Comparative foot morphology

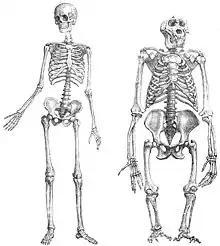
Skeleton of the human and gorilla (gorilla shown in non-natural posture)

The hind limb and foot of the elephant are oriented semi-plantigrade, and closely resemble the structure and function of the human foot. The tarsals and metapodials are arranged so as to form an arch, similarly to the human foot. The six toes of each foot of the elephant are enclosed in a flexible sheath of skin. Similar to the dog's paw, the elephant's phalanges are oriented in a downward direction. The distal phalanges of the elephant do not directly touch the ground, and are attached to the respective nail/hoof. Distal cushions occupy the spaces between the muscle tendon units and ligaments within the hindfoot, midfoot and forefoot bones on the plantar surface. The distal cushion is highly innervated by sensory structures (Meissner's and Pacinian corpuscles), making the distal foot one of the most sensitive structures of the elephant (more so than its trunk). The cushions of the elephant's foot respond to the requirement to store and absorb mechanical loads when they are compressed, and to distribute locomotor loads over a large area in order to keep foot tissue stresses within acceptable levels. In addition, the musculoskeletal foot arch and sole cushion of the elephant act in concert, similarly to the horse's cushioned frog and hoof and the human foot. In the elephant, the nearly half-cupula-shaped arrangement of the bony elements of the metatarsals and toes has interesting similarities to the structure of the arches of human feet.